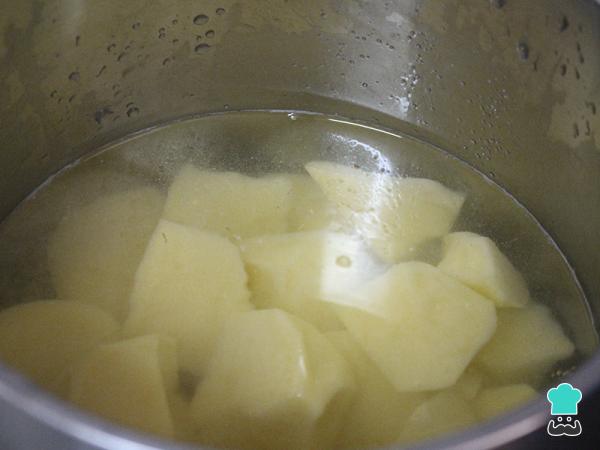
Ponemos a cocer las patatas ya peladas y cortadas para minimizar el tiempo de cocción y por extensión de la receta. Espolvoreamos sal y cerramos la olla rápida. Dejamos que coja presión, contamos 7 minutos desde ese momento y dejamos que el mismo vapor del agua de dentro termine de ablandarlas.